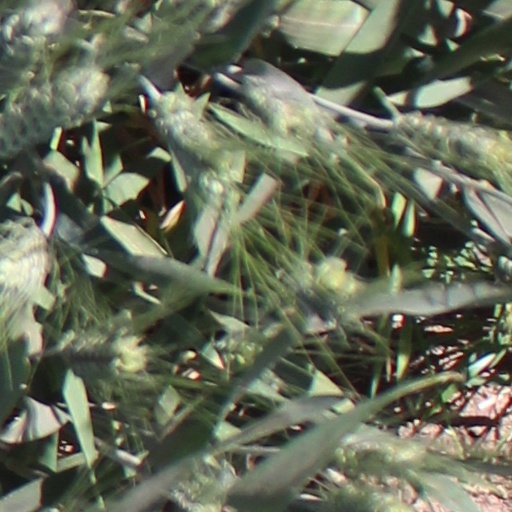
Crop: wheat